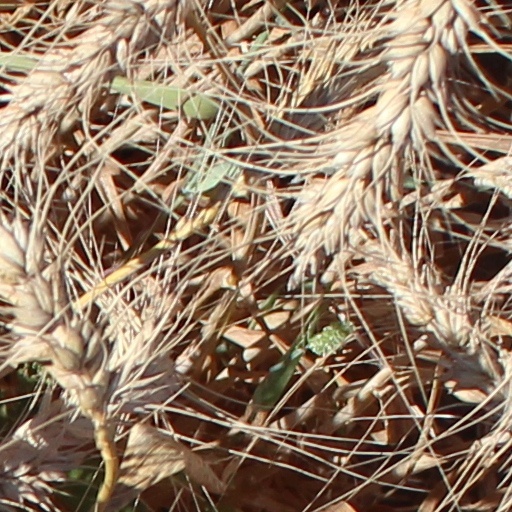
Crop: wheat